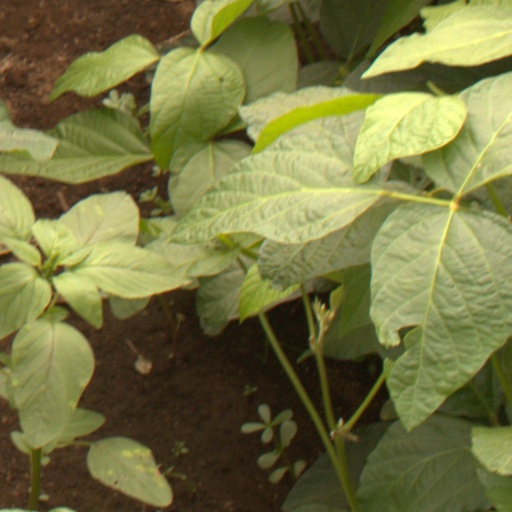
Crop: soybean